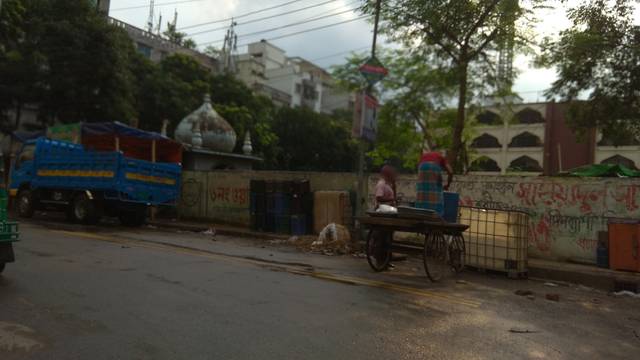
Region: Bangladesh
Coordinates: 23.811, 90.363